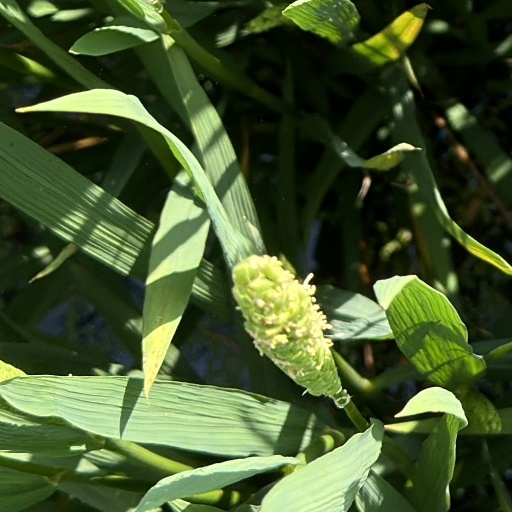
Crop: rice